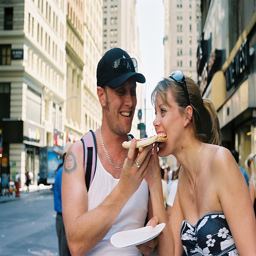
A man sharing some food with a girl in front of some buildings.
The man is feeding a slice of pizza to the woman.
A man who is feeding a slice of pizza to a woman.
A man feeds a woman a slice of pizza from a paper plate.
A woman biting a pizza while a man holds it.